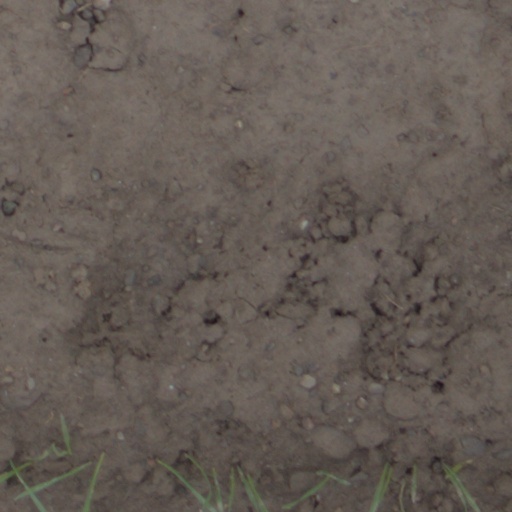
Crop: wheat